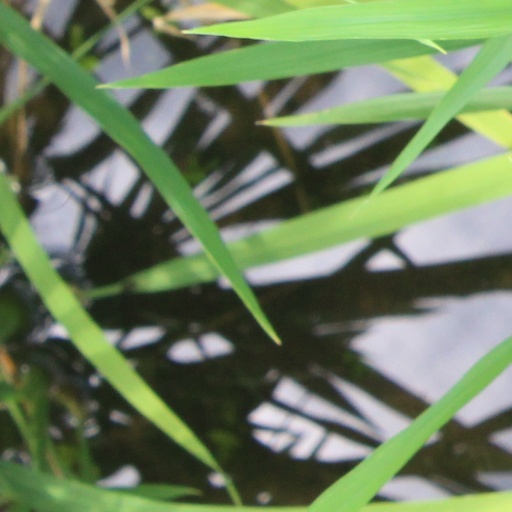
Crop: rice